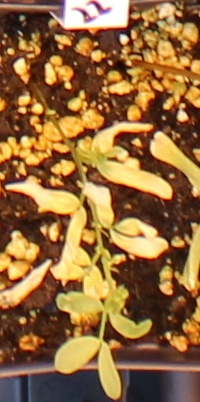
Label: Lentil